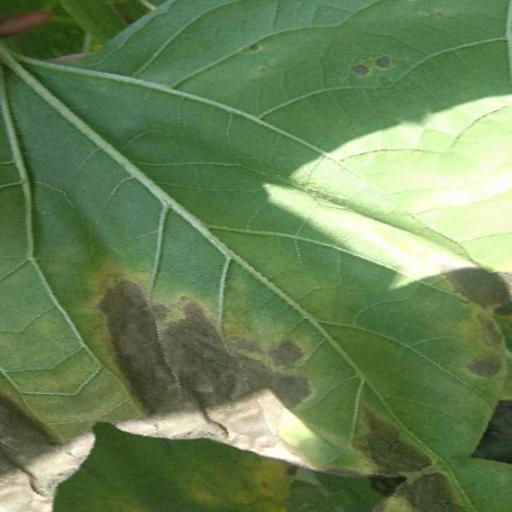
Label: Leaf_scars